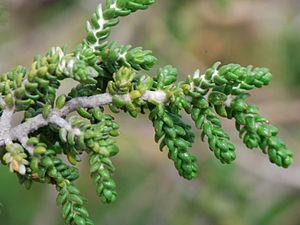
Passerine hirsute, Bonifacio (Corse)
La passerine hérissée est un arbrisseau de la famille des Thyméléacées, appelée aussi passerine hirsute ou mundulacciu en Corse.
Thymelaea est un genre d'environ 30 espèces d'arbustes sempervirents et de plantes herbacées de la famille des Thymelaeaceae, portant de petites fleurs allant du jaune au vert, unisexuées ou hermaphrodites, généralement sans corolle. Le fruit est une baie sèche, incluse dans le calice. Elles sont originaires des îles Canaries, des régions méditerranéennes, du nord de l’Europe centrale et de l’est de l’Asie centrale.